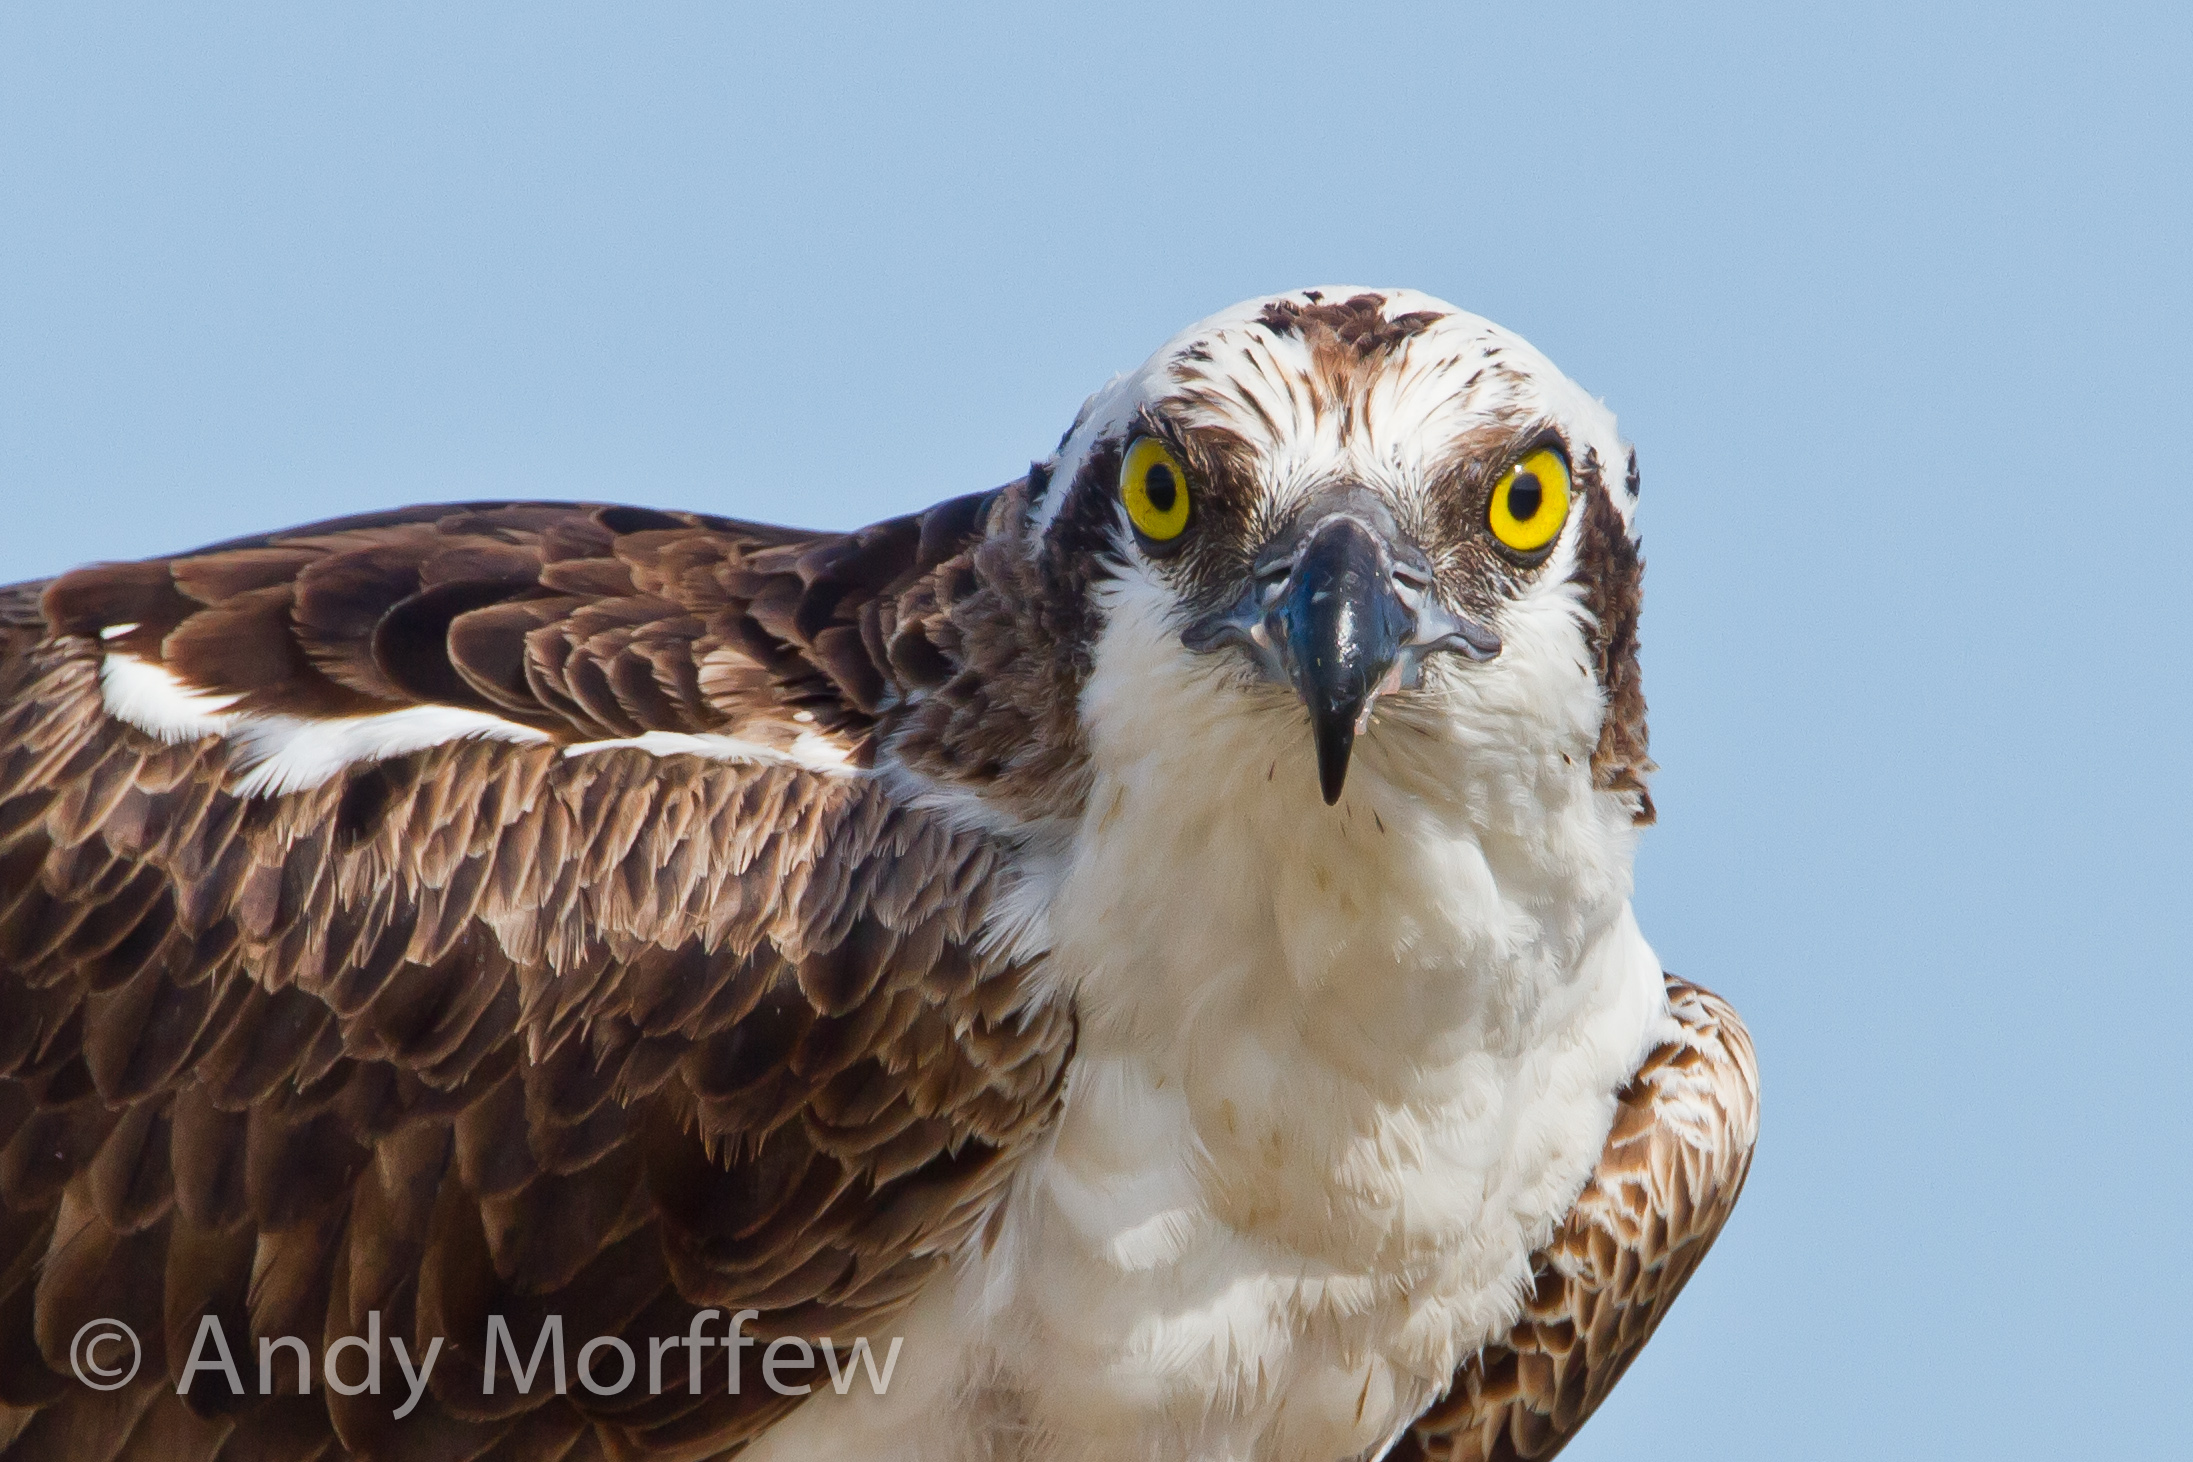
bird, wing, male, wildlife, portrait, beak, hawk, owl, fauna, bird of prey, vertebrate, blinkagain, osprey, falcon, florida, buzzard, andymorffew, morffew, naturethroughthelens, marcoisland, tigertailbeach, avianexcellence, supershot, sunrays5, accipitriformes